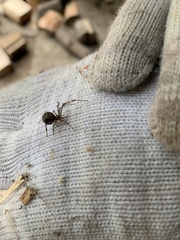
Species: Parasteatoda_tepidariorum